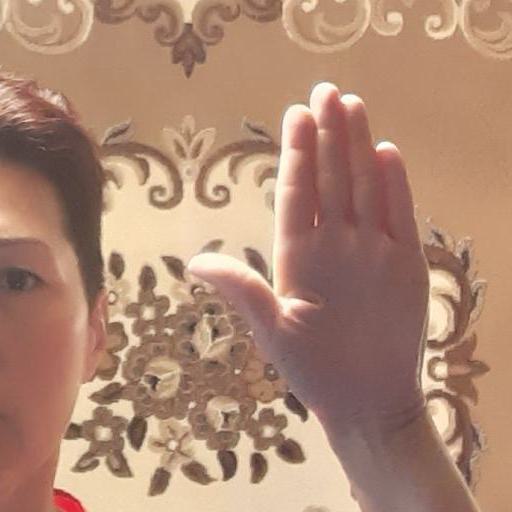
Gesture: stop